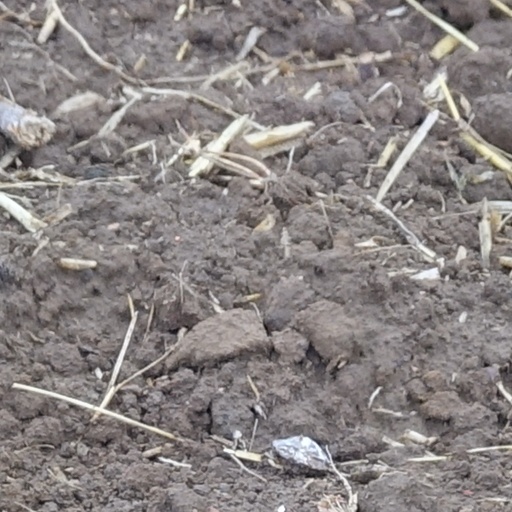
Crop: wheat